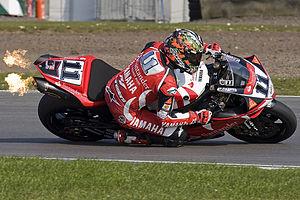
Troy Corser, né le 27 novembre 1971 à Wollongong, est un pilote de vitesse moto australien, double champion du monde Superbike en 1996 et en 2005. Il a mis un terme à sa carrière moto à la fin de la saison 2011 pour devenir l'ambassadeur de la marque BMW.